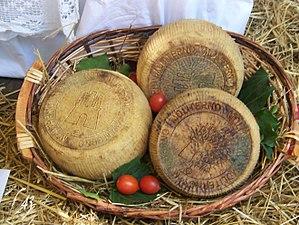
Le canestrato di Moliterno est un fromage produit à Moliterno, dans la province de Potenza, en Italie. Son nom dérive des canestri, paniers de jonc dans lesquels le caillé est traditionnellement pressé à la main.
La liste des indications géographiques protégées italiennes, en abrégé IGP énumère alphabétiquement les produits agricoles et denrées alimentaires - liés à une zone géographique italienne - reconnus de qualité par la réglementation européenne.